Roman Catholic Diocese of Gurk

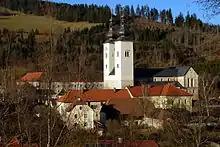
Gurk Cathedral

In a letter of Pope Alexander II of 21 March 1070, the pope conceded that the diocese of Salzburg was too large to be governed by a single bishop; but nonetheless it could not be subdivided except with the consent of Archbishop Gebhard or his successors. On 6 May 1072 a suffragan bishopric in the Duchy of Carinthia, subordinate to the Archdiocese of Salzburg, was erected by Archbishop Gebhard of Salzburg, with the consent of Emperor Henry IV (4 February 1072). It was financed by the properties of a former nunnery in Gurk founded by Countess Hemma in 1043. On 17 June 1075, however, Pope Gregory VII admonished Archbishop Gebhard of Salzburg that he had not yet assigned to his diocese of Gurk its "decimae", and that he should do so.